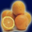
Label: orange